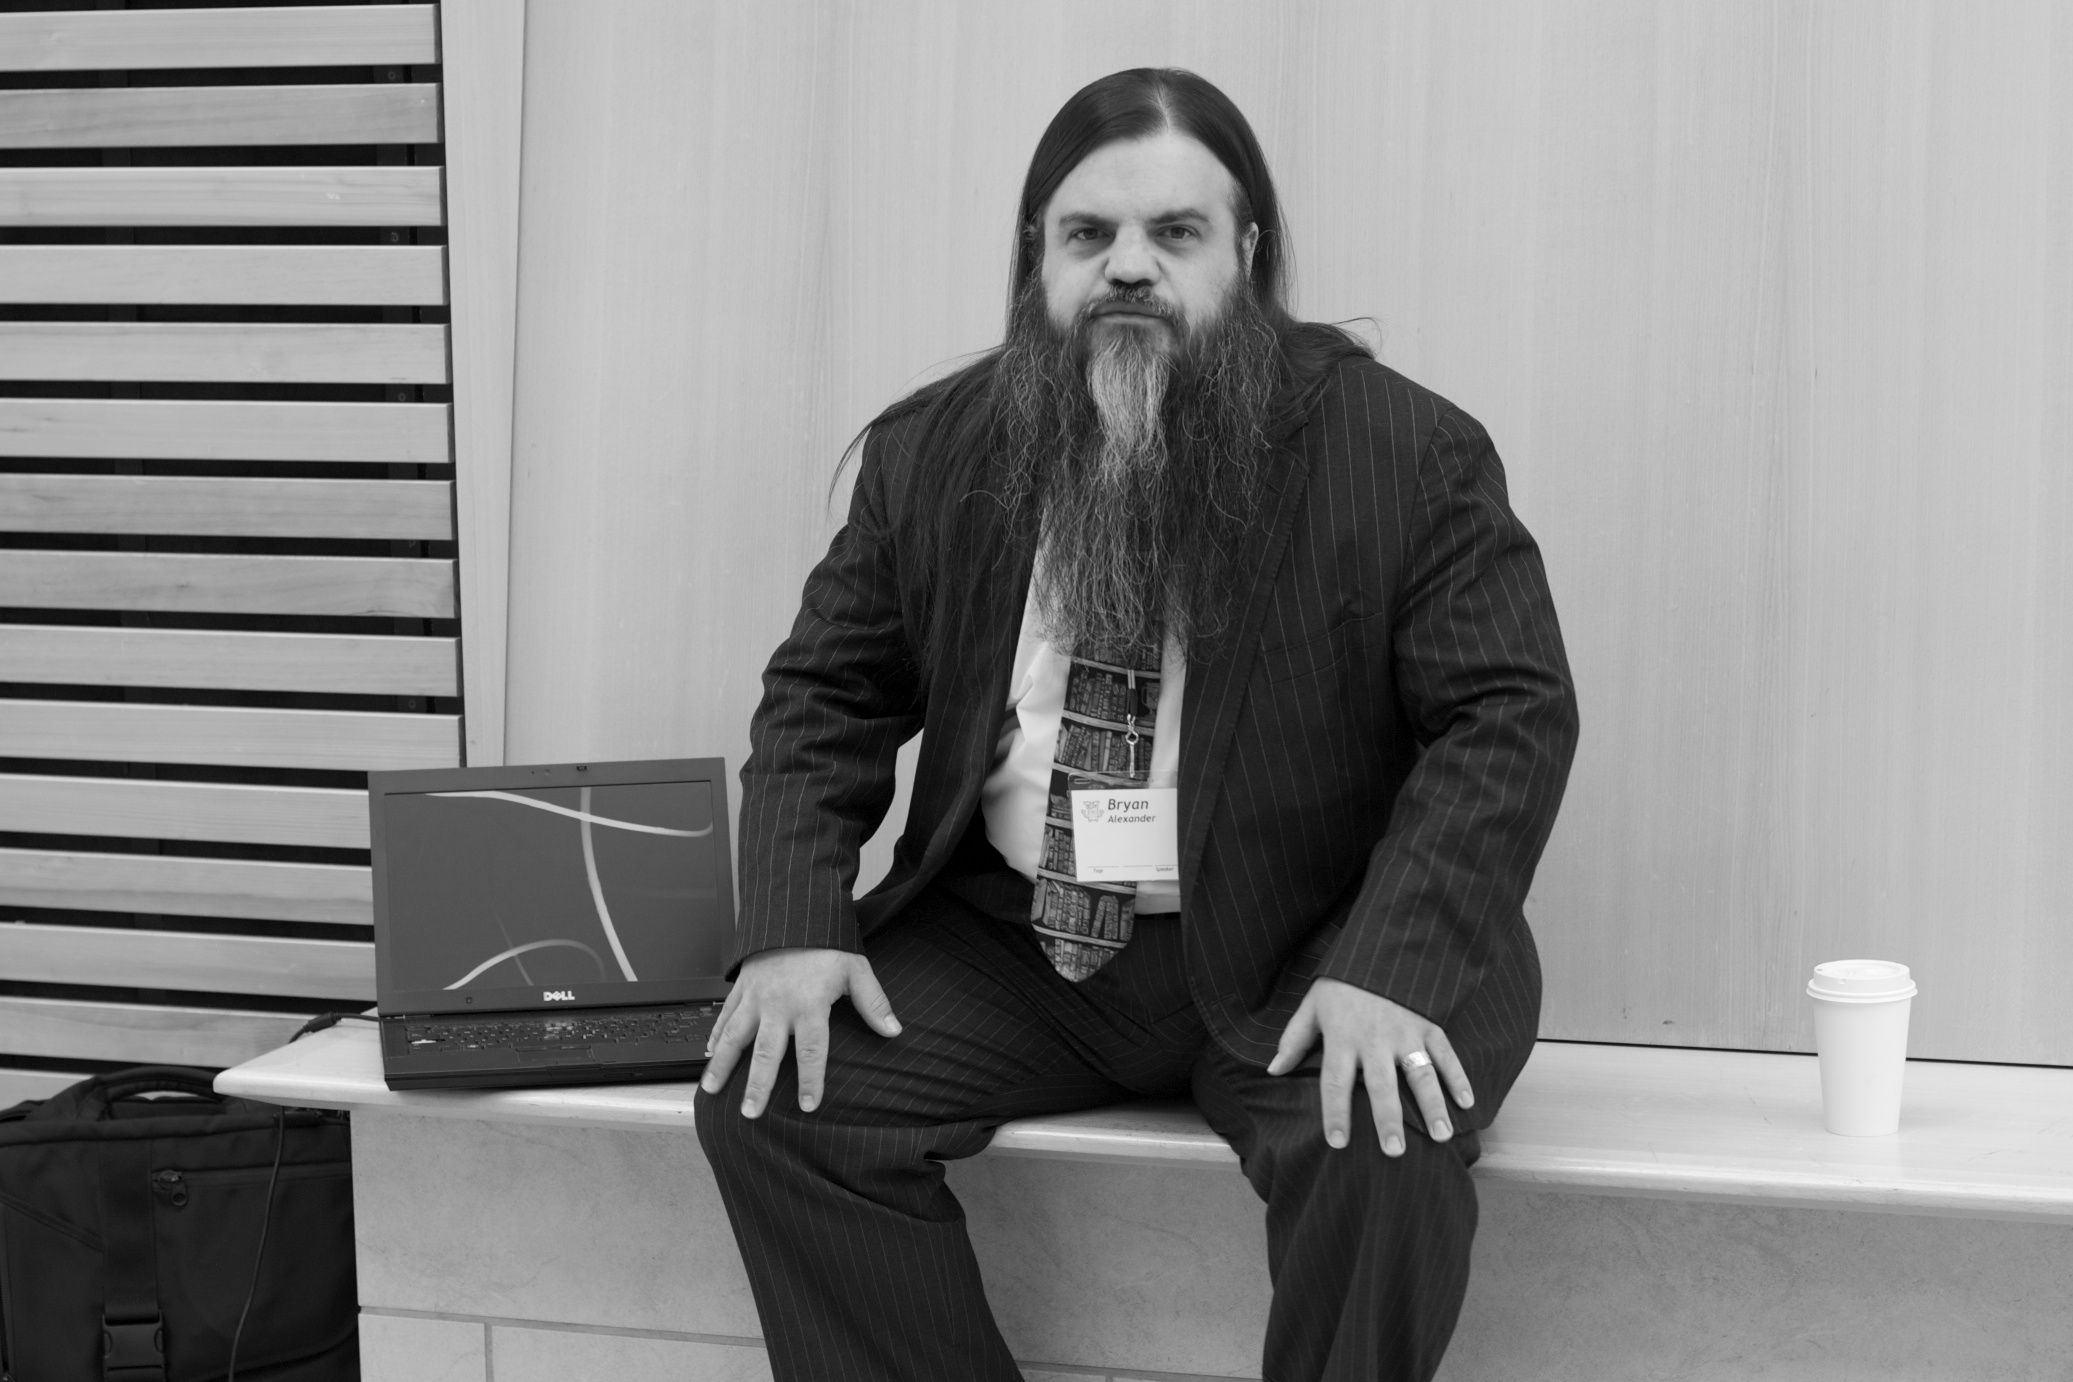
person, black and white, hair, white, sitting, black, monochrome, conversation, northernvoice10, northernvoice, monochrome photography, facial hair, human positions